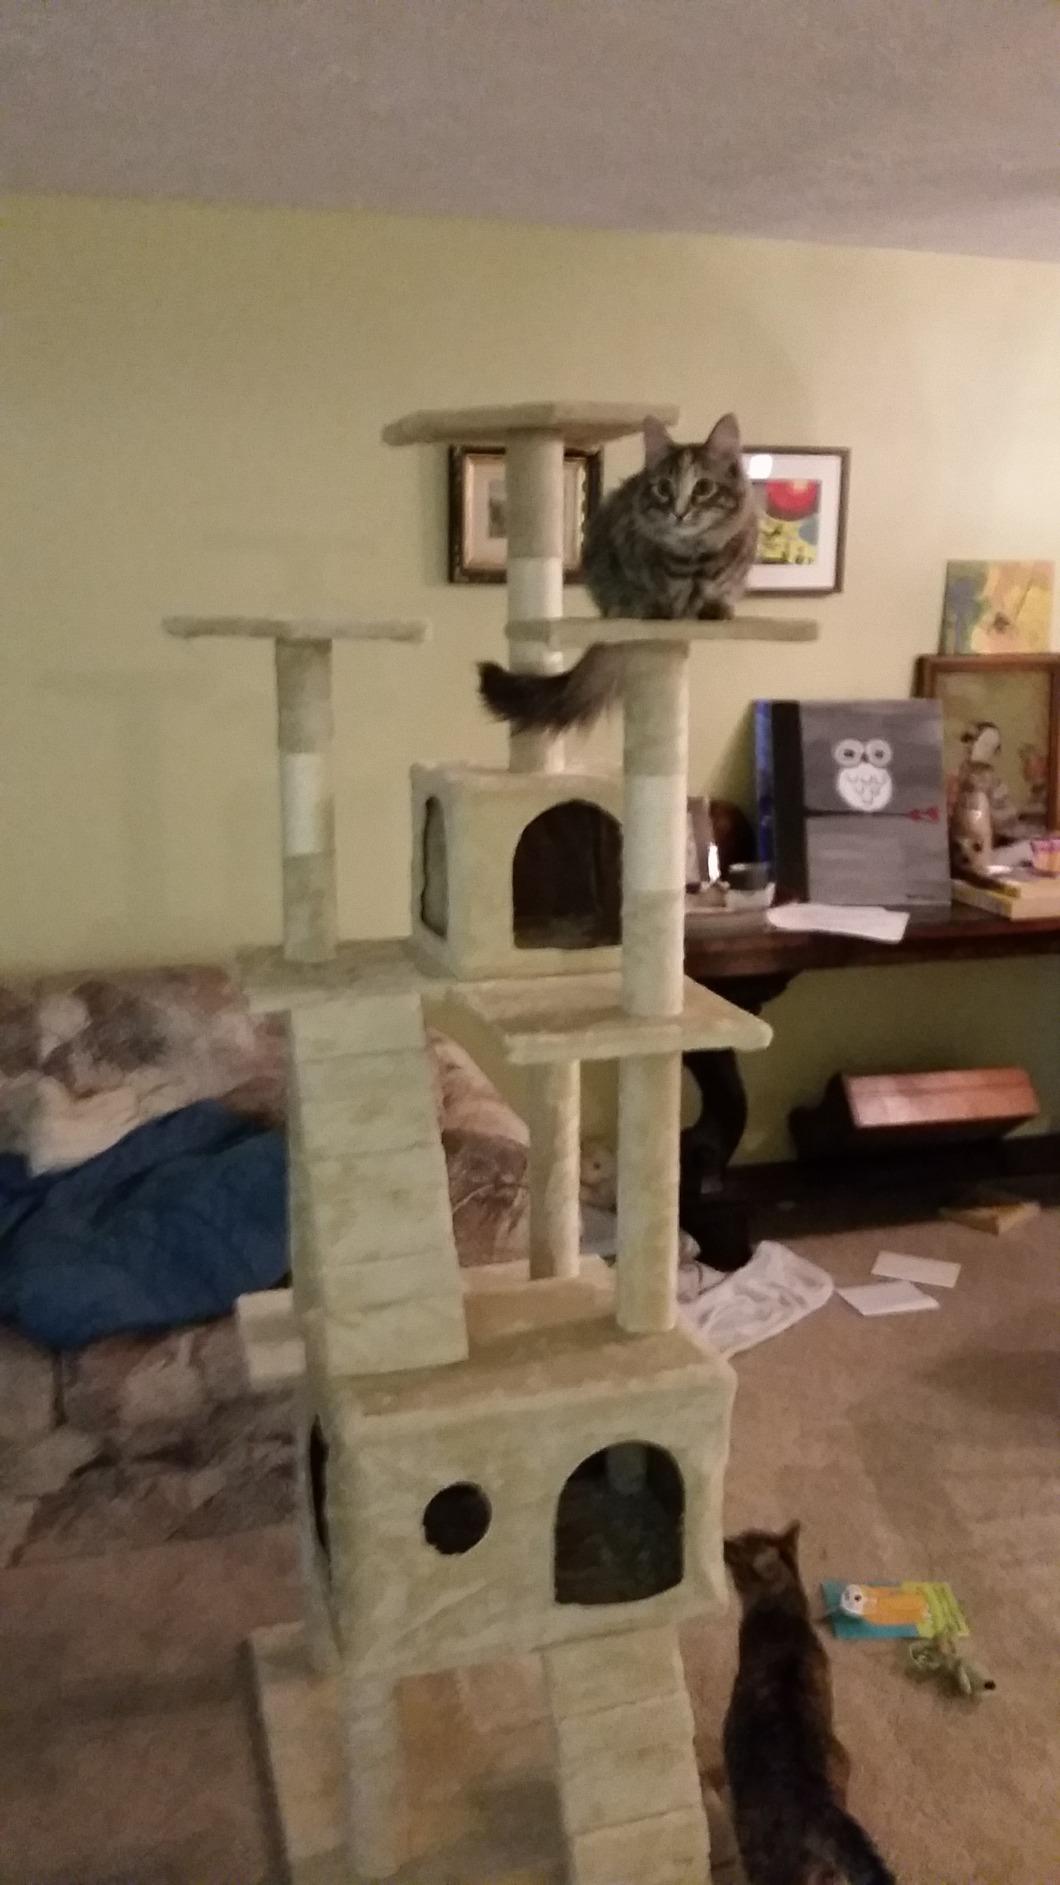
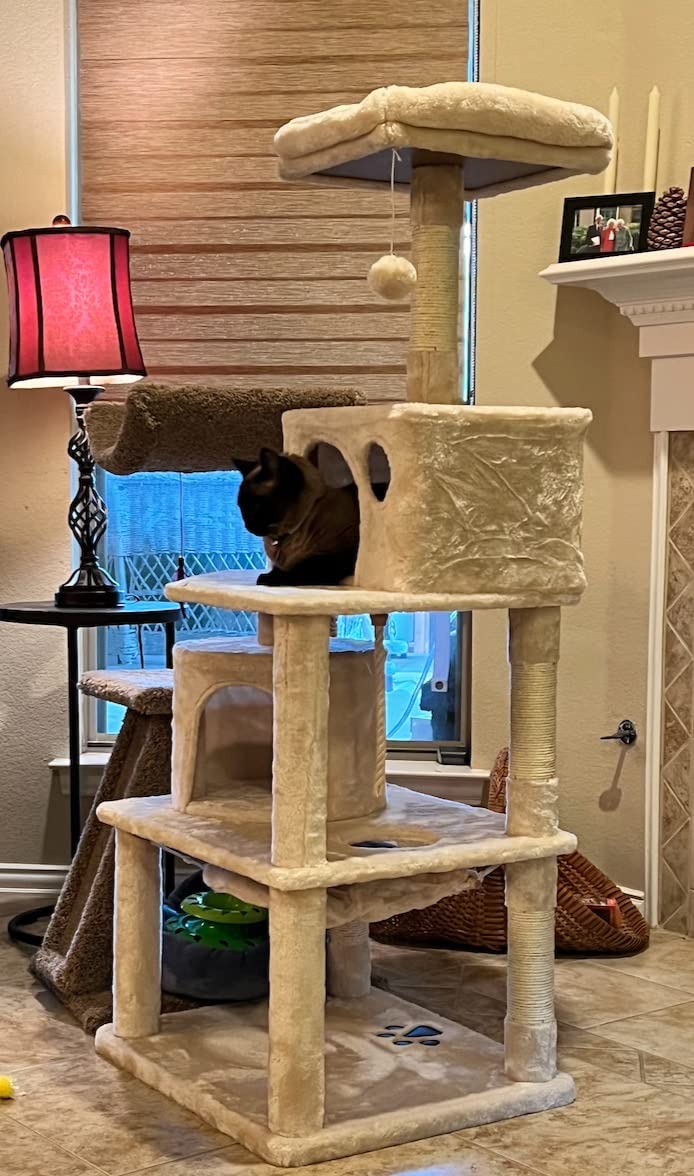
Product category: items_cat tree
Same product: no